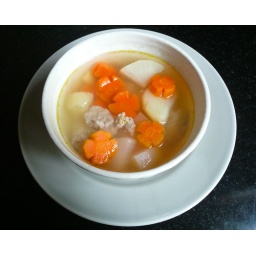
Potatoes, carrots, and daikons cooked with ground pork in a clear broth.